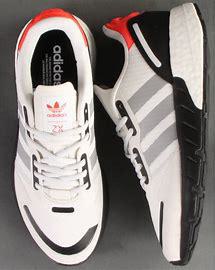
Brand: Adidas
Model: ZX 1K Boost